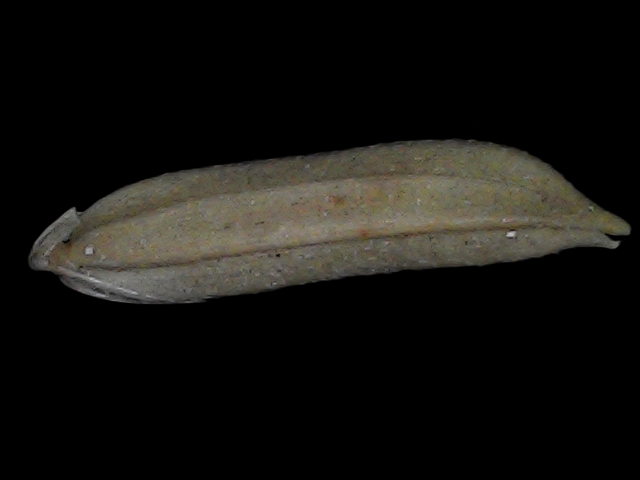
Rice variety: Bd57